Describe the emotion expressed in this image:  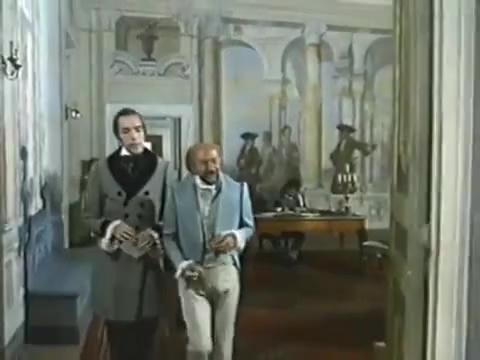
This person displays Pain, valence and arousal with low intensity.